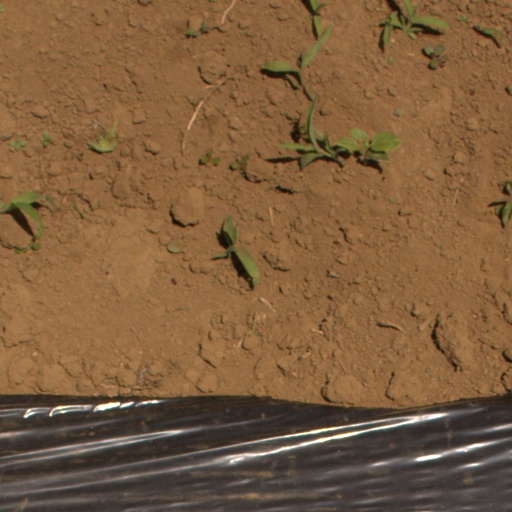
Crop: Jerusalem artichoke